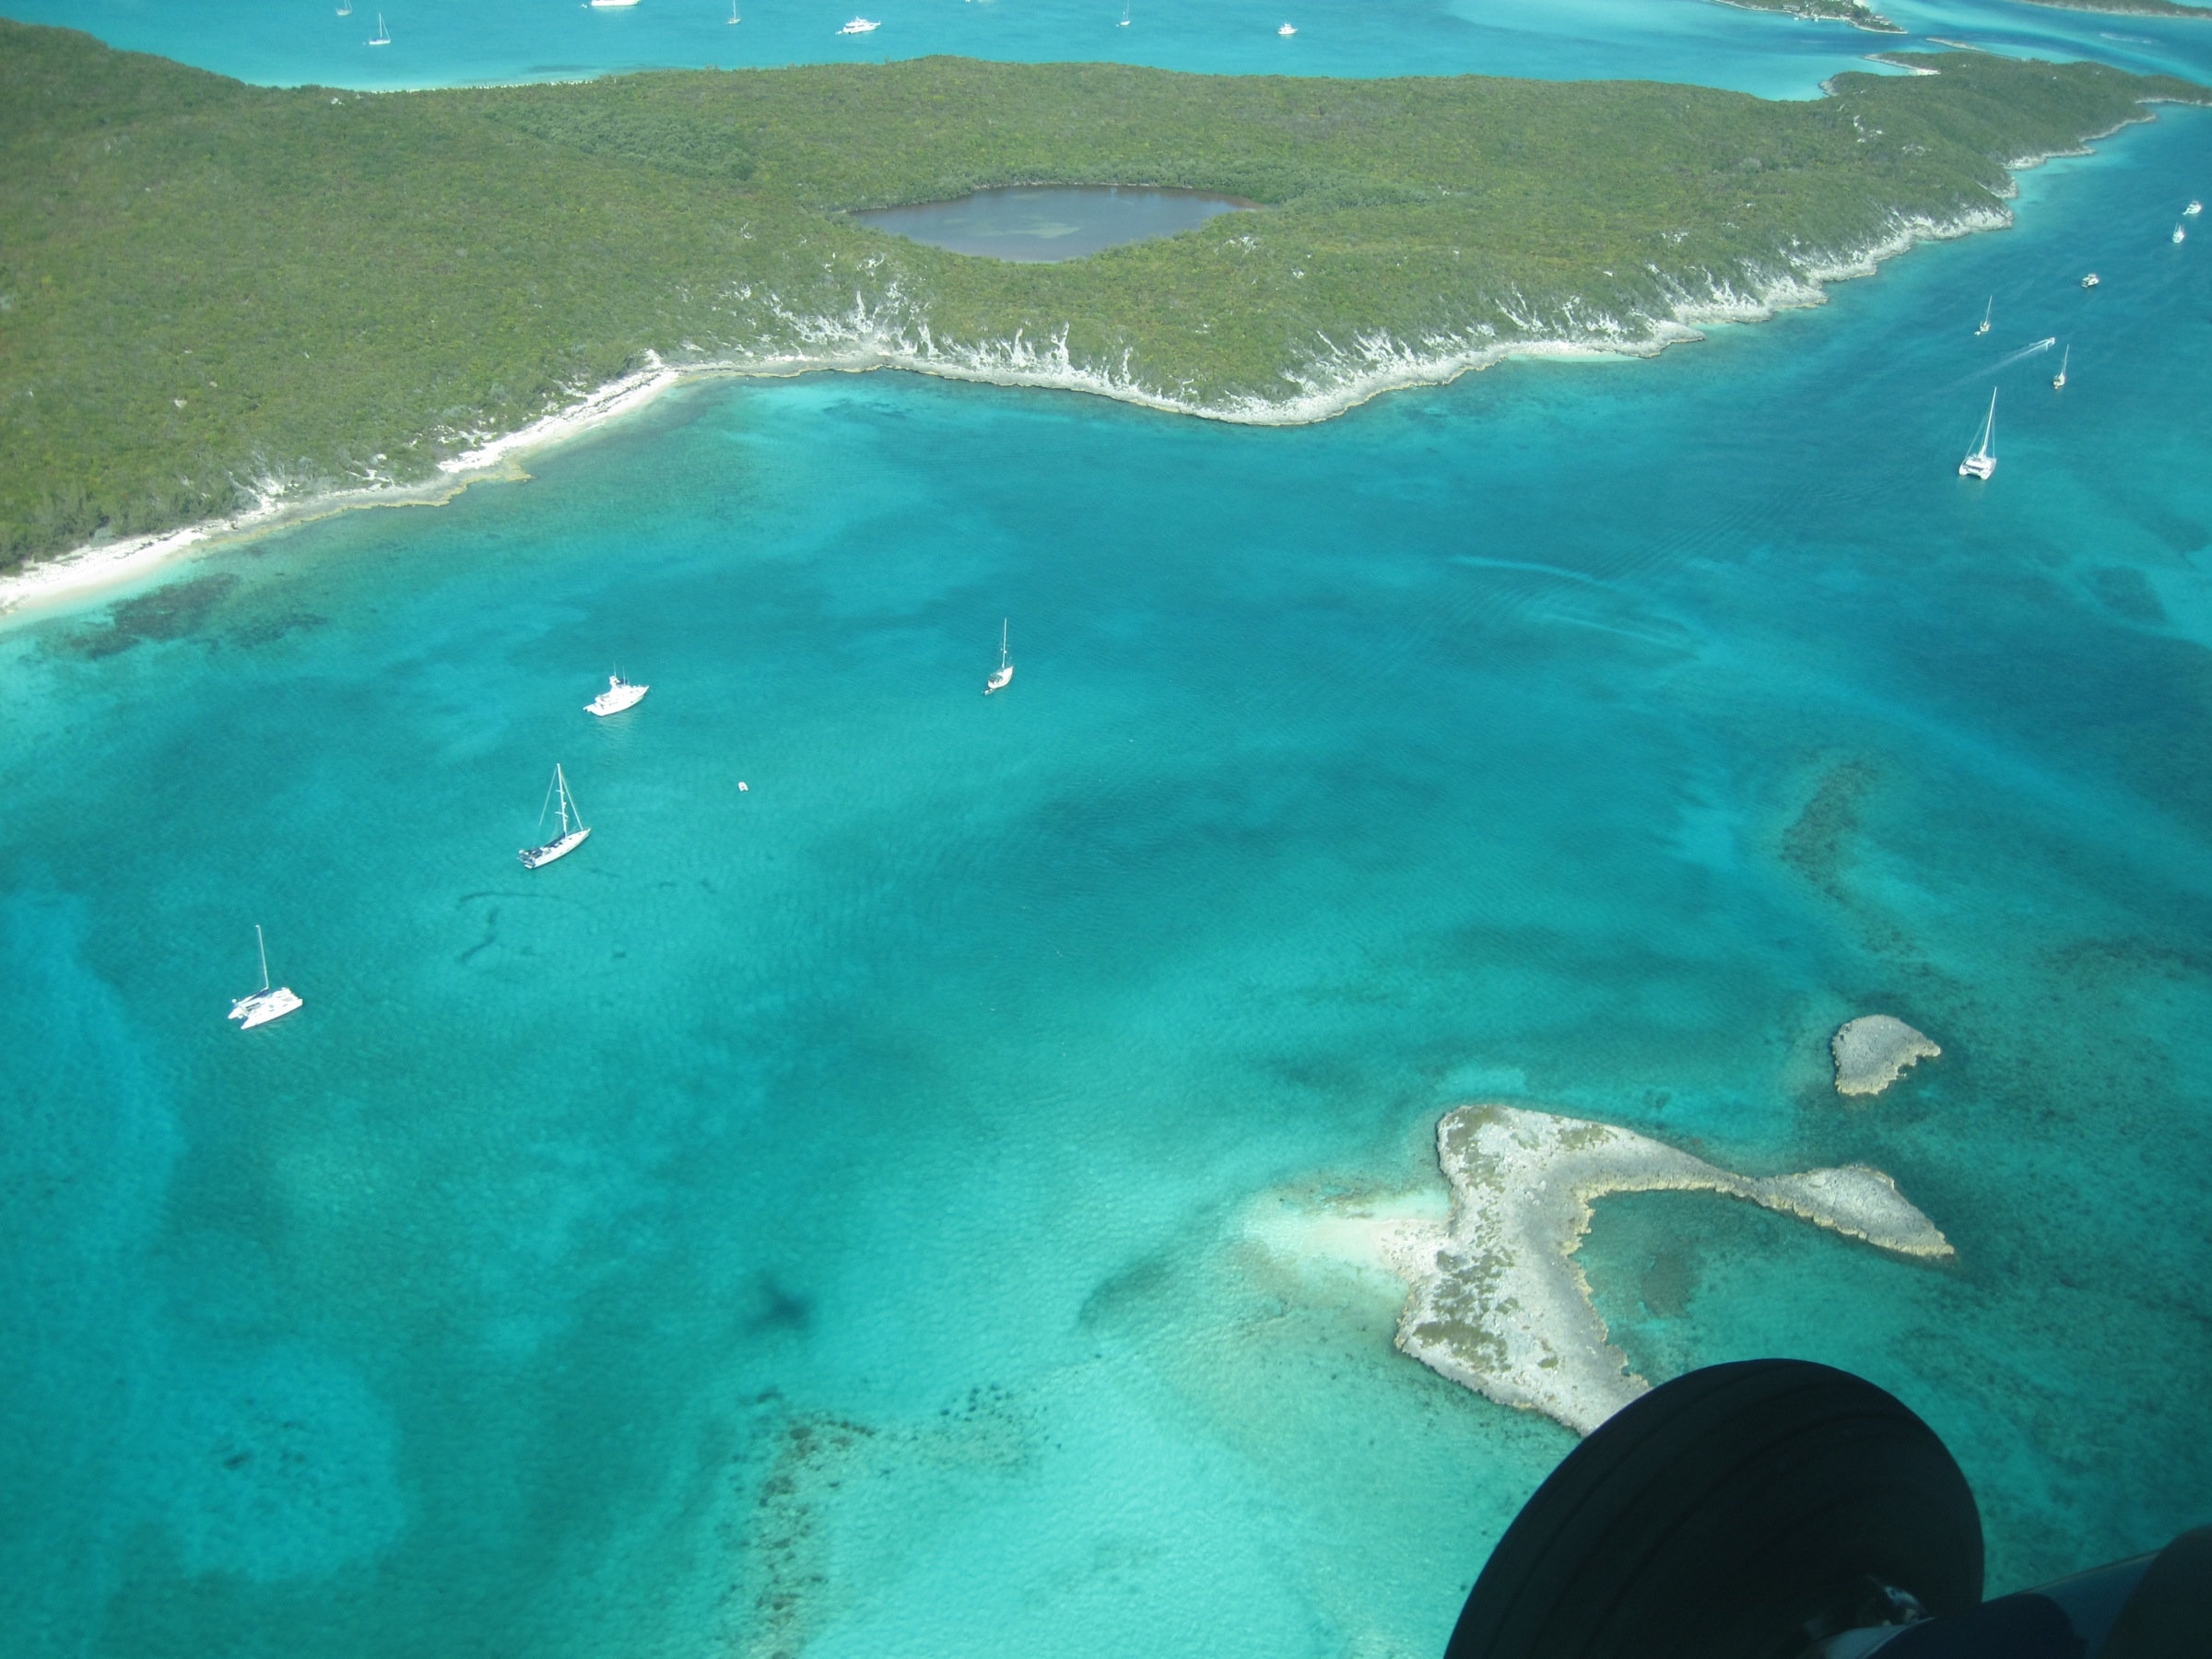
sea, coast, ocean, wave, biology, lagoon, bay, island, reef, bahamas, cape, wind wave, marine biology